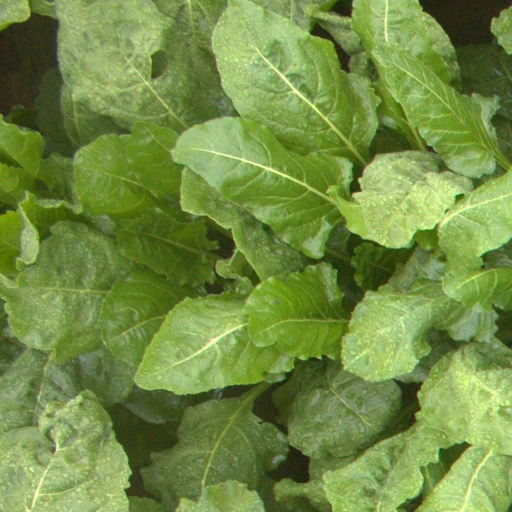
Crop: sugar beet